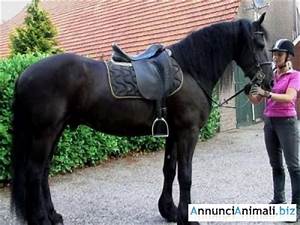
Label: horse